Iakob Tsurtaveli

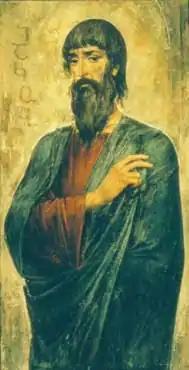
Jacob of Tsurtavi

Jacob of Tsurtavi also known as Jacob the Priest (იაკობ ხუცესი, Iakob Khutsesi) was the 5th-century Georgian religious writer and priest from Tsurtavi, then the major town of Gogarene and the Lower Iberia.